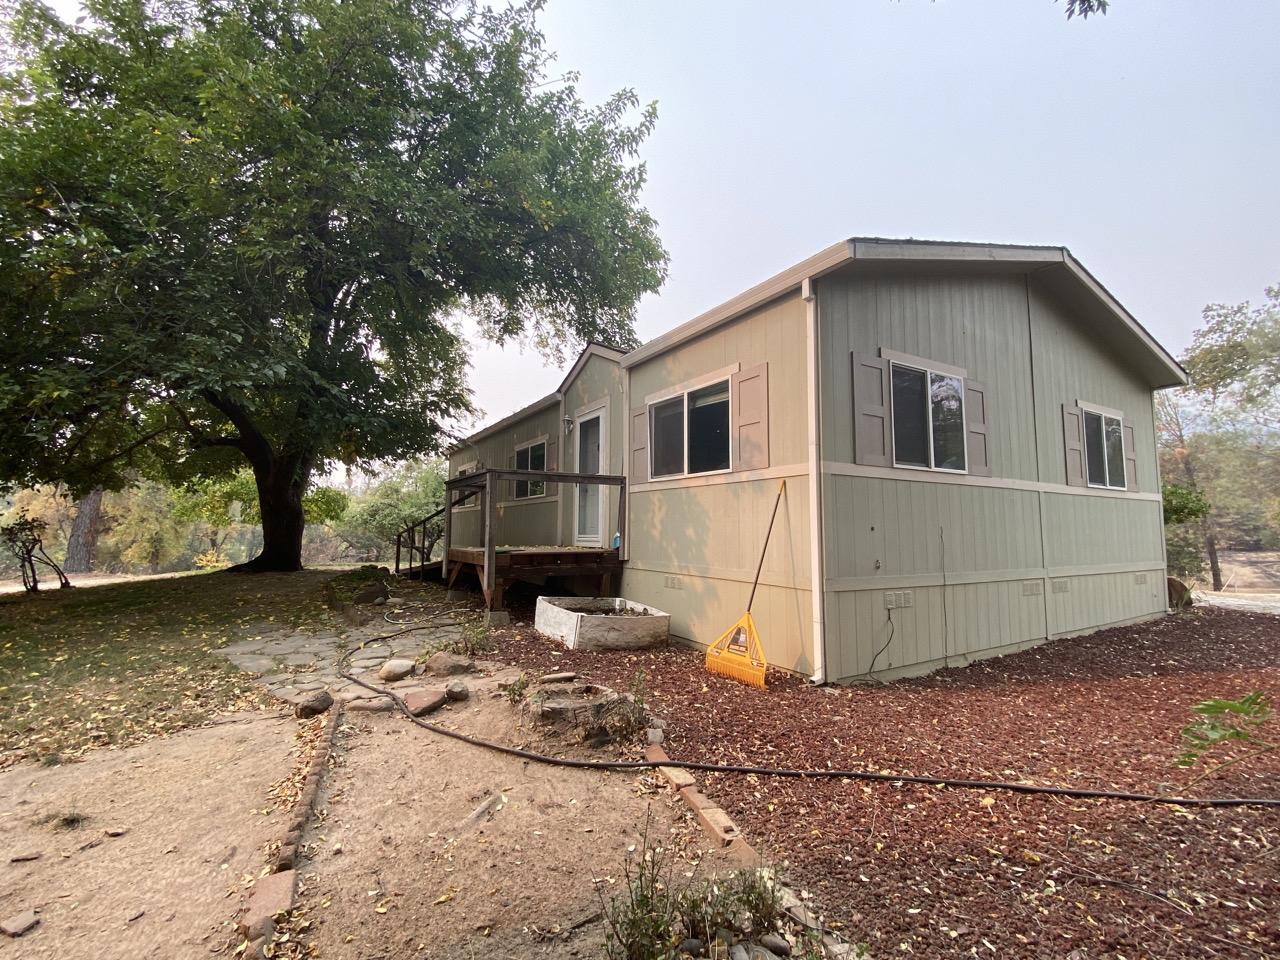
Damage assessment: no_damage